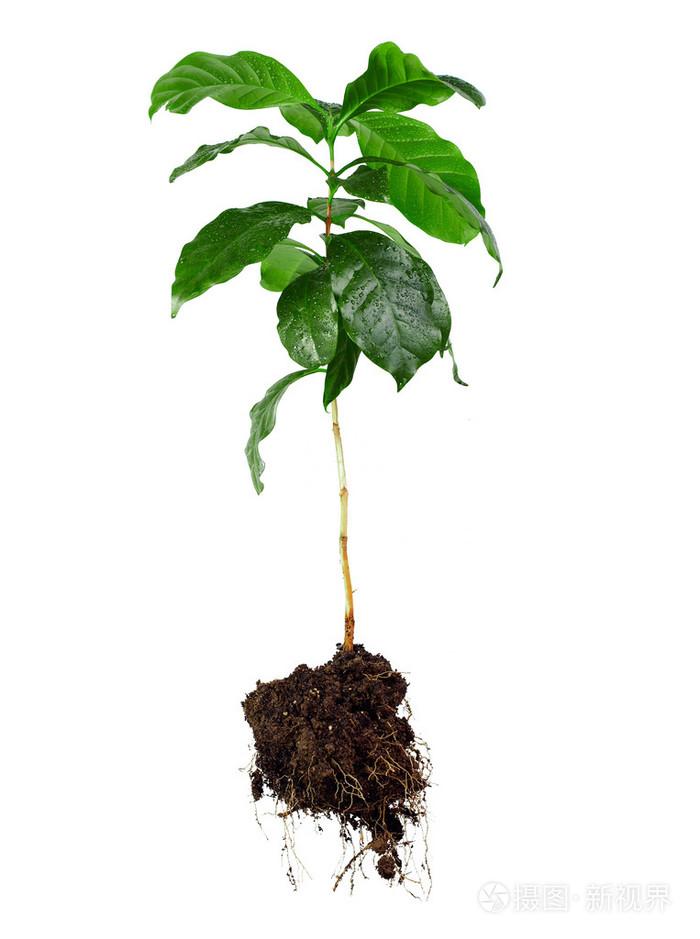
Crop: unknown
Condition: coffee